Tadeusz Boy-Żeleński

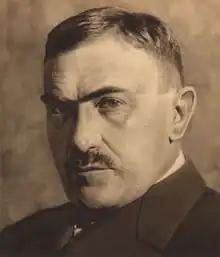
Boy-Żeleński in 1933

Tadeusz Kamil Marcjan Żeleński (21 December 1874 – 4 July 1941), better known by his pen name Tadeusz Boy-Żeleński or simply as Boy, was a Polish stage writer, poet, critic and, above all, the translator of over 100 French literary classics into Polish. He was a pediatrician and gynecologist by profession.